Edward Almond

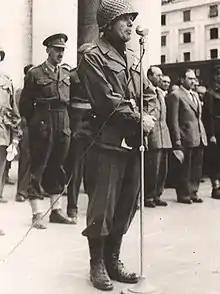
Major General Edward Almond, commander of the 92nd Division, during the Victory parade in Genoa, Italy, May 1945.

Soon after the American entry into World War II, in December 1941, Almond was promoted to brigadier general on March 15, 1942 and was named assistant division commander (ADC) of the 93rd Infantry Division, a newly raised African-American formation, commanded at the time by Major General Charles P. Hall, and which was then based in Arizona.